Hal Ziegler

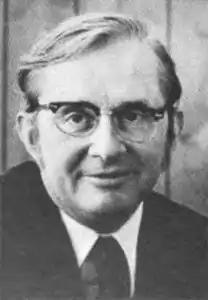
Hal Ziegler 1977

Born in Jackson, Michigan, Zieger was a lawyer. He also served as a Republican in the Michigan House of Representatives 1966-1974, and then in the Michigan State Senate in 1974.